Geology of Scotland

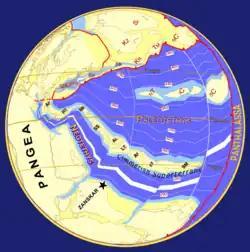
Map of Pangaea, during the Triassic period, 249 million years ago

During the Silurian period (444–419 Ma) the continent of Laurentia gradually collided with Baltica, joining Scotland to the area that would become England and Europe. Sea levels rose as the Ordovician ice sheets melted, and tectonic movements created major faults which assembled the outline of Scotland from previously scattered fragments. These faults are the Highland Boundary Fault, separating the Lowlands from the Highlands, the Great Glen Fault that divides the North-west Highlands from the Grampians, the Southern Uplands Fault and the Iapetus Suture, which runs from the Solway Firth to Lindisfarne and which marks the close of the Iapetus Ocean and the joining of northern and southern Britain.